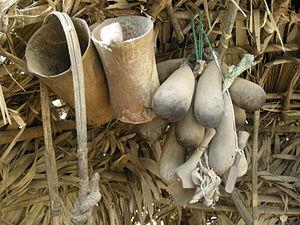
Carabane, également appelé Karabane, est à la fois une île et un village situés à l'extrême sud-ouest du Sénégal, dans l'embouchure du fleuve Casamance. Site paradisiaque, doté d'un climat agréable et d'une luxuriante végétation, c'est aussi du point de vue historique le premier comptoir colonial français en Casamance. Dans un environnement maritime et fluvial propice à l'exploitation halieutique, l'île vit pourtant au rythme du calendrier rizicole, car les Diolas, majoritaires à Karabane, sont avant tout des terriens : on a pu parler de véritable « civilisation du riz » en Basse-Casamance. En complément — tant alimentaire qu'économique —, ils pratiquent aussi la pêche artisanale et la collecte de crustacés, mais les pêcheurs professionnels viennent surtout d'autres régions.
Le vin de palme est une boisson alcoolisée obtenue par fermentation naturelle de sève de palmier. C'est une boisson traditionnelle dans la plupart des régions tropicales, elle est très répandue en Asie du Sud-est, Afrique du Nord surtout dans les régions proches du Sahara ainsi qu'en Afrique subsaharienne.